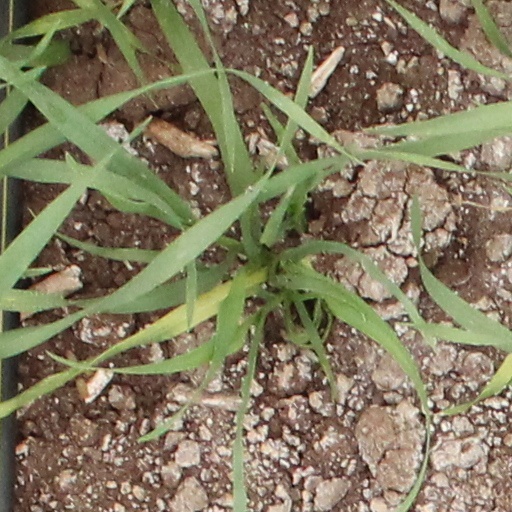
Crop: wheat